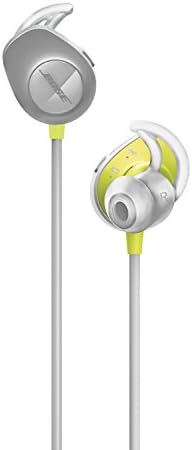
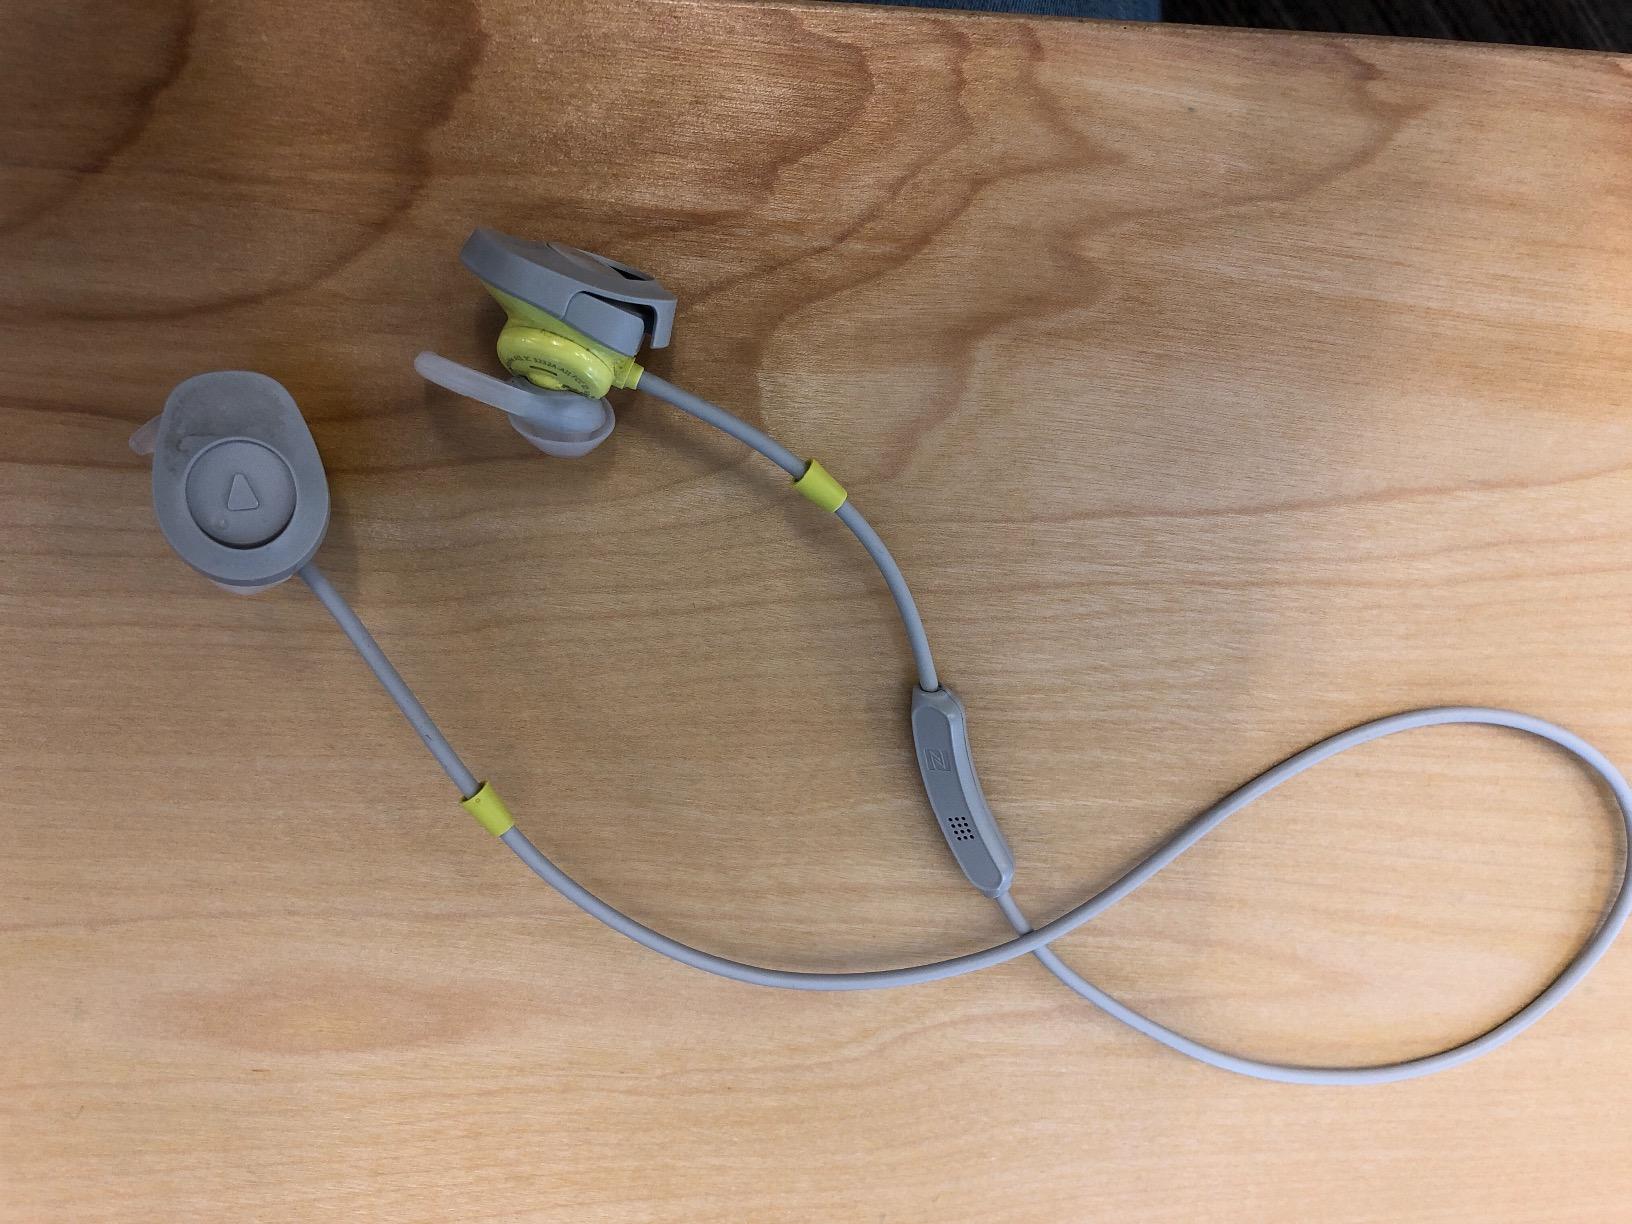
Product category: headphones
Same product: yes